Nasser Judeh

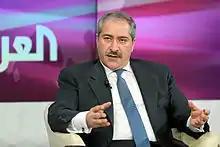
Judeh during the WEF 2013

Judeh was appointed to the Senate of the Hashemite Kingdom of Jordan on 9 July 2017. On 13 September 2017, Judeh was invited by the United Nations Secretary-General António Guterres to join the High-Level Advisory Board on Mediation comprising 18 internationally-recognized personalities who will bring experience and skills, deep knowledge and extensive contacts to this extremely important task. In 2019, Guterres appointed him as one of eight members of the High Level-Panel on Internal Displacement under the leadership of Federica Mogherini and Donald Kaberuka.